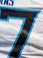
Number: 7